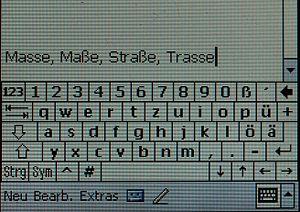
Un clavier virtuel est un logiciel permettant à l'utilisateur de saisir des caractères. Il peut être utilisé avec plusieurs dispositifs de pointage, comme une souris, ou un écran tactile. Il se substitue au clavier physique.